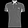
Label: T - shirt / top